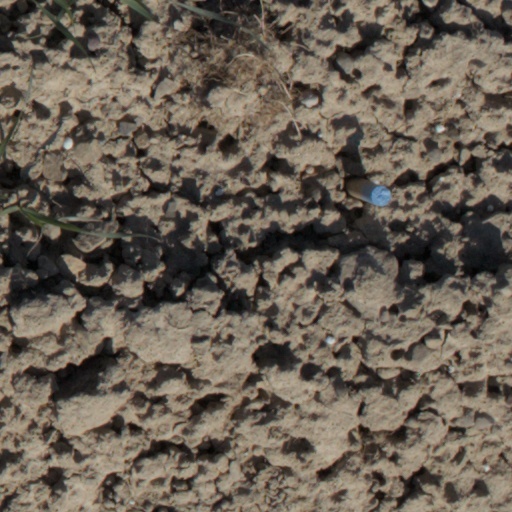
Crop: wheat